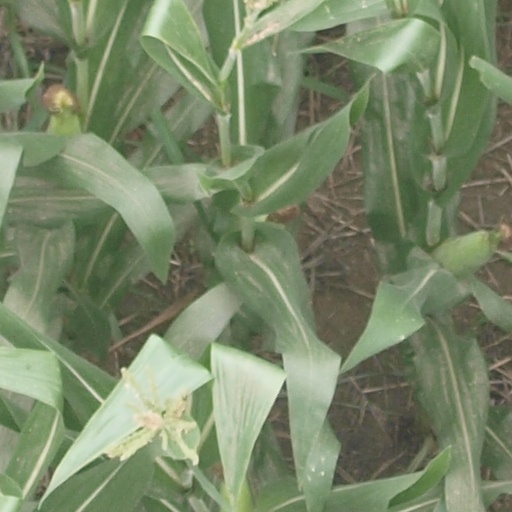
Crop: maize; corn